Harry Dornbrand

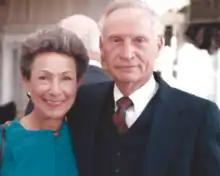
Harry Dornbrand and his wife Mildred

Harry Dornbrand (November 10, 1922 – May 8, 2022) was an American aerospace engineer, and a leading figure in the development of satellite technologies during the early space race era. He served as Vice President, then President of Fairchild Industries Space and Electronics division, Vice President of Fairchild Industries (the parent corporation), and President of American Satellite Corporation, a Fairchild subsidiary. The technologies and projects he developed and managed for Fairchild and NASA in the 1960s and 1970s were critical for the advancement of satellite technology worldwide and pioneered new applications like geosynchronous satellite television broadcasting and orbital scientific experimentation. He was a member of the American Institute of Aeronautics and Astronautics. In 1974 he was awarded the NASA Distinguished Public Service Medal for his success managing the ATS-6 satellite program.